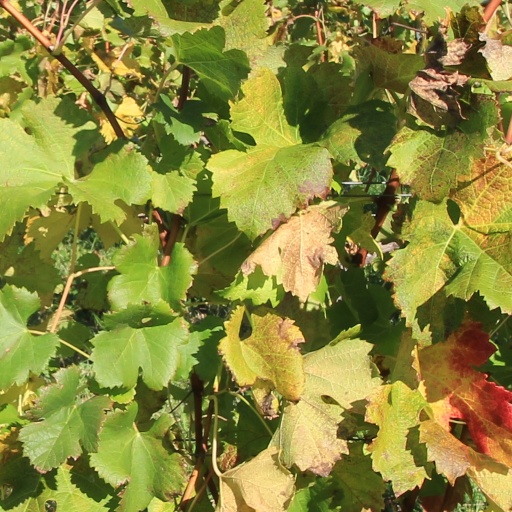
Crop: grape